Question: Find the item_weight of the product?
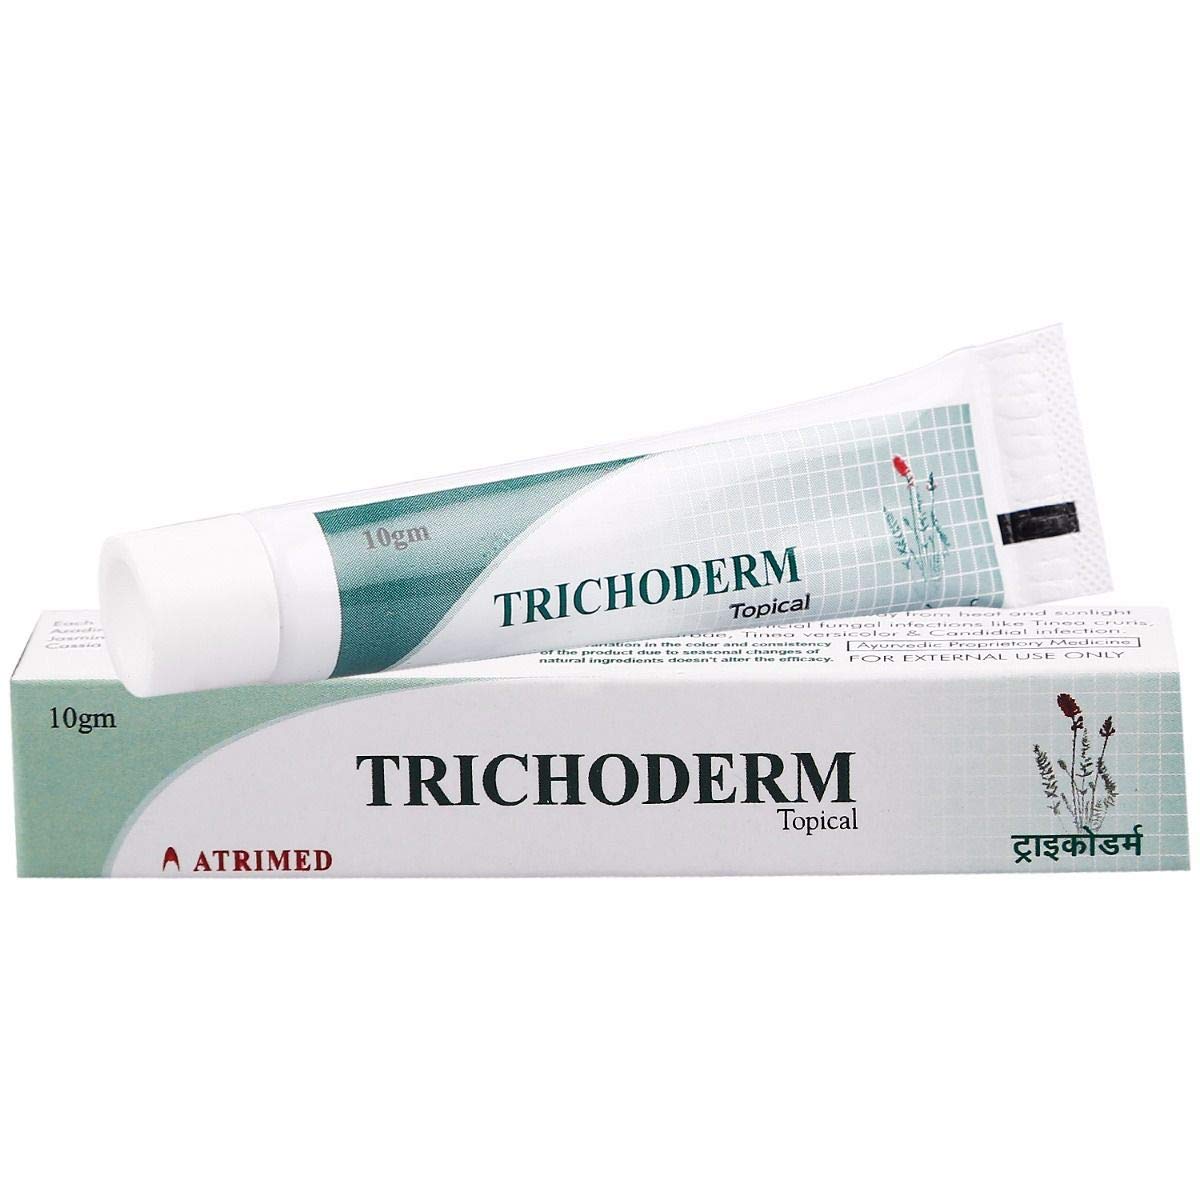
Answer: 10.0 gram